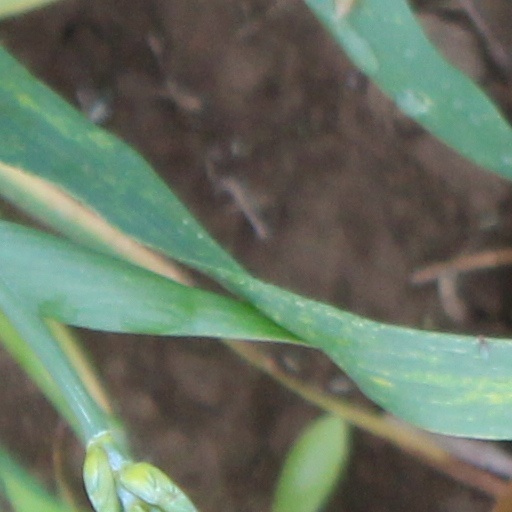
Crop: wheat